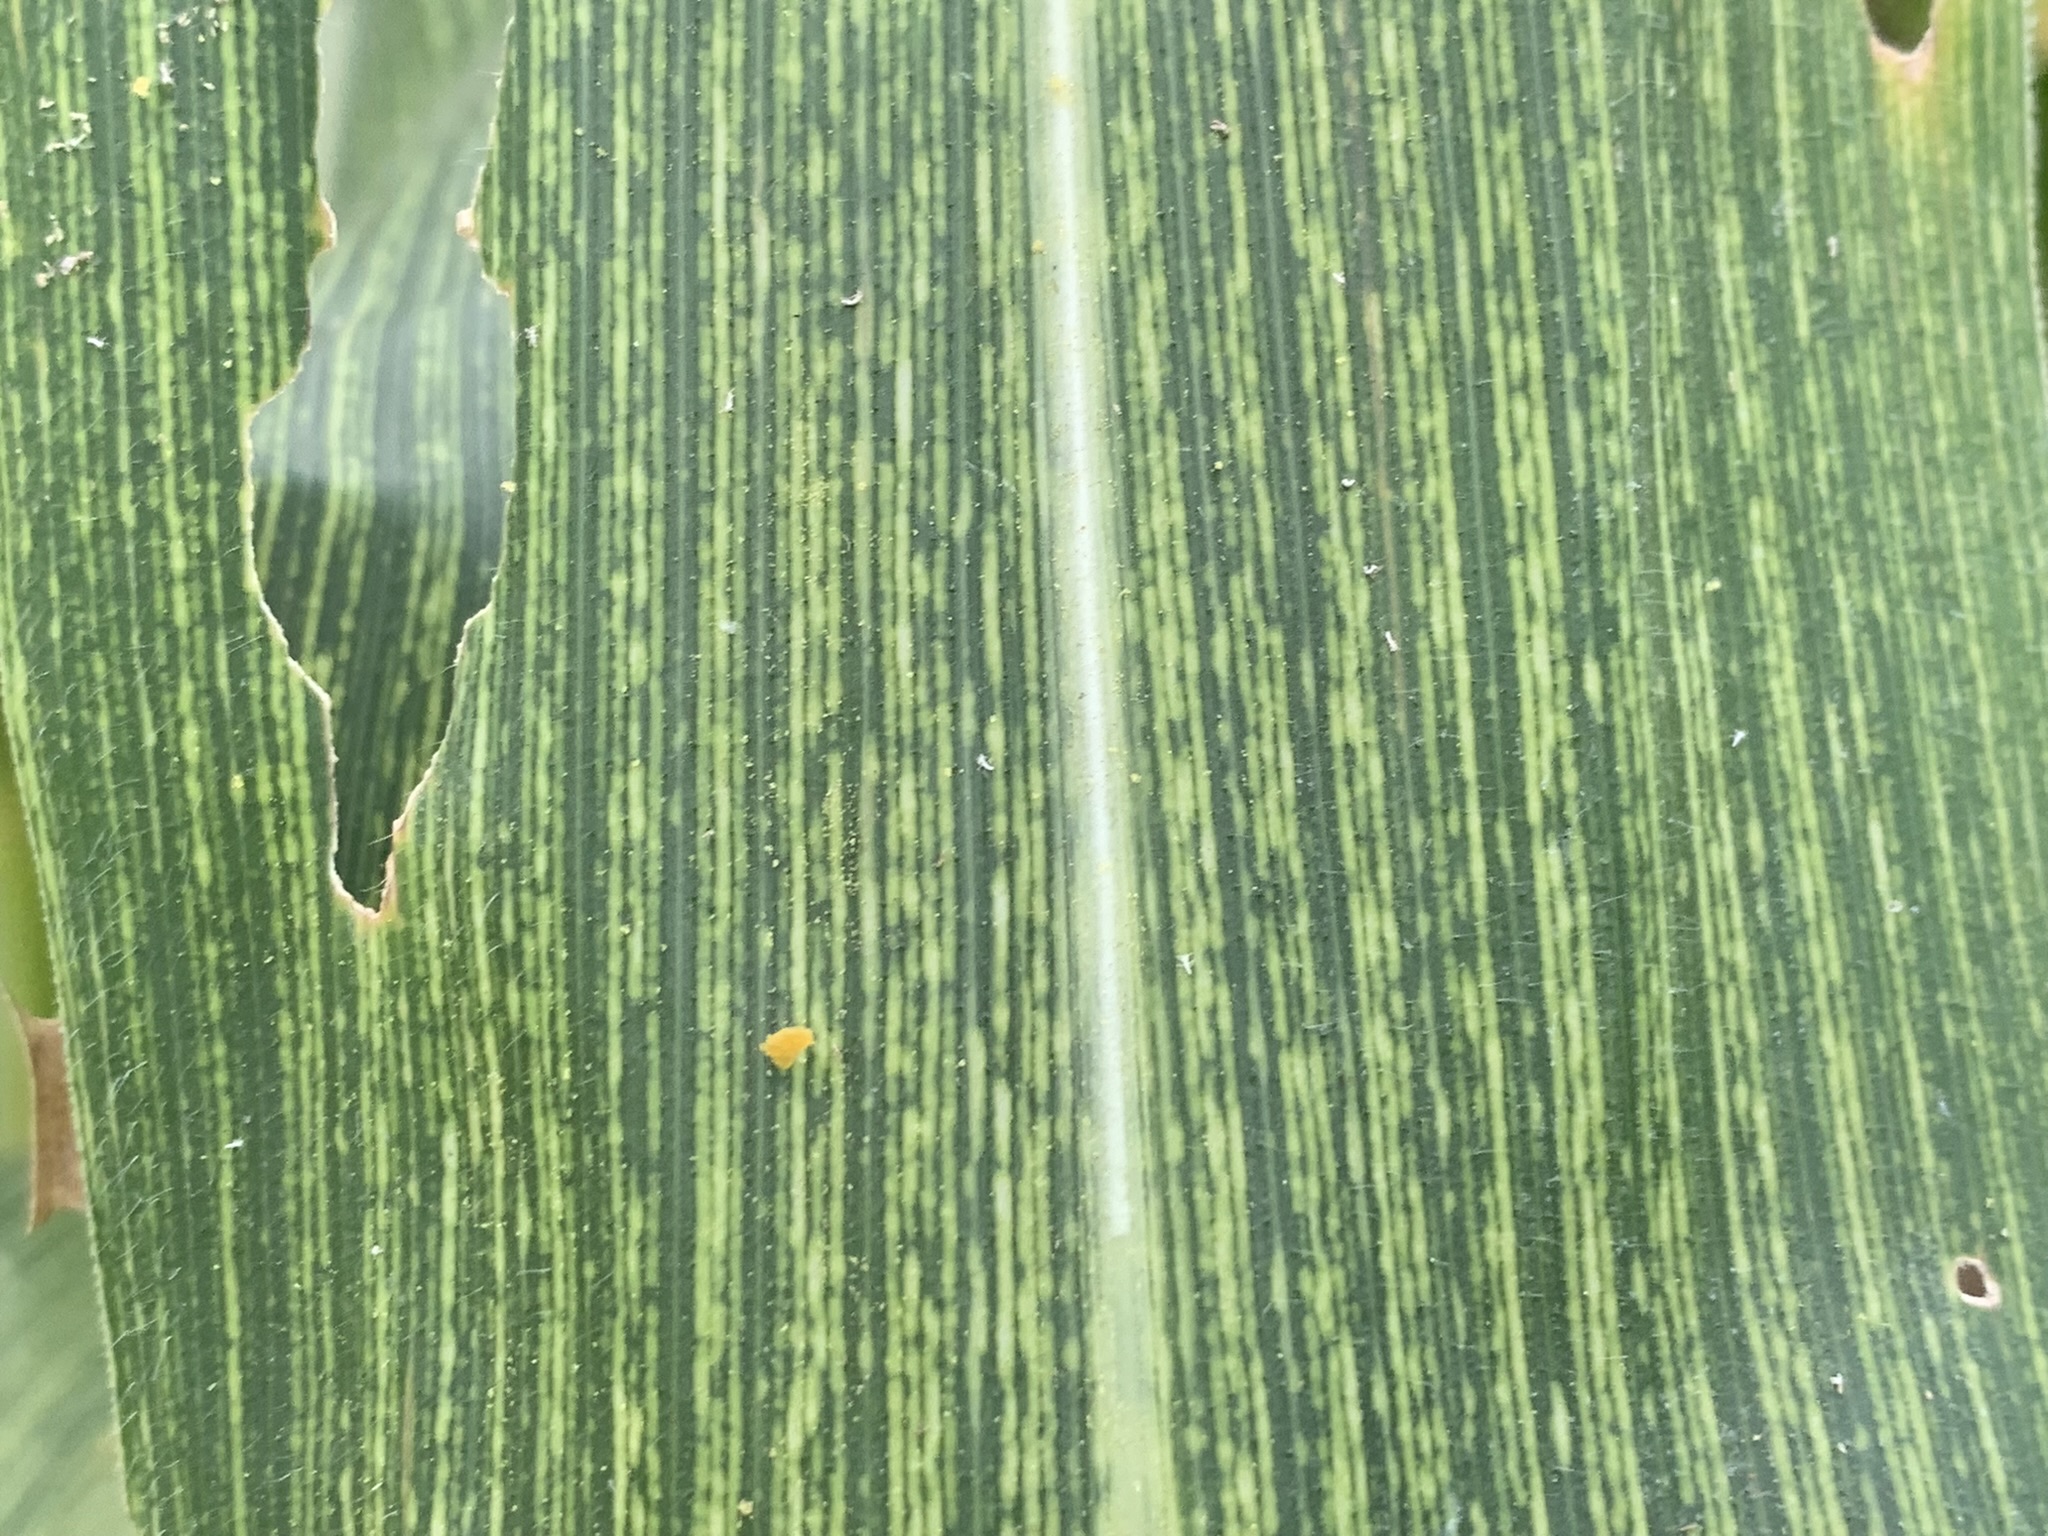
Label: MSV